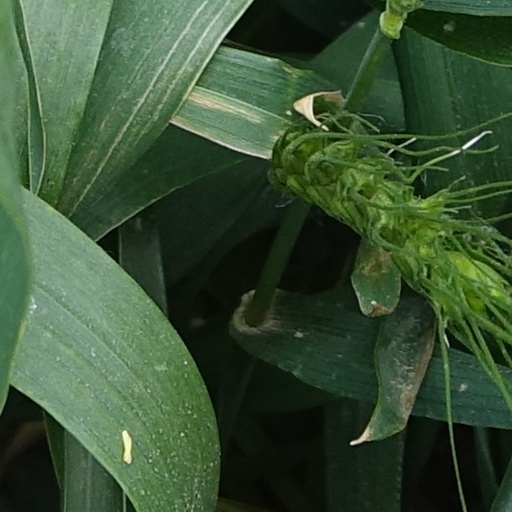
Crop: wheat